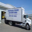
Label: truck